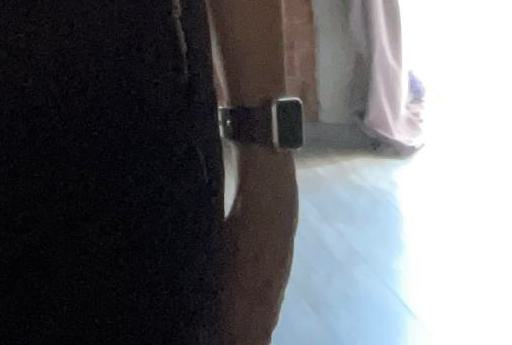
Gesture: no_gesture